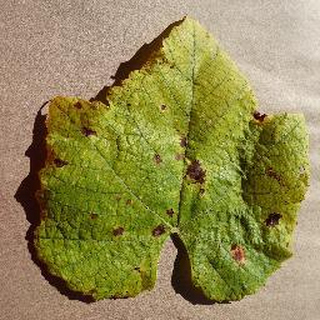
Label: grape_leaf_blight